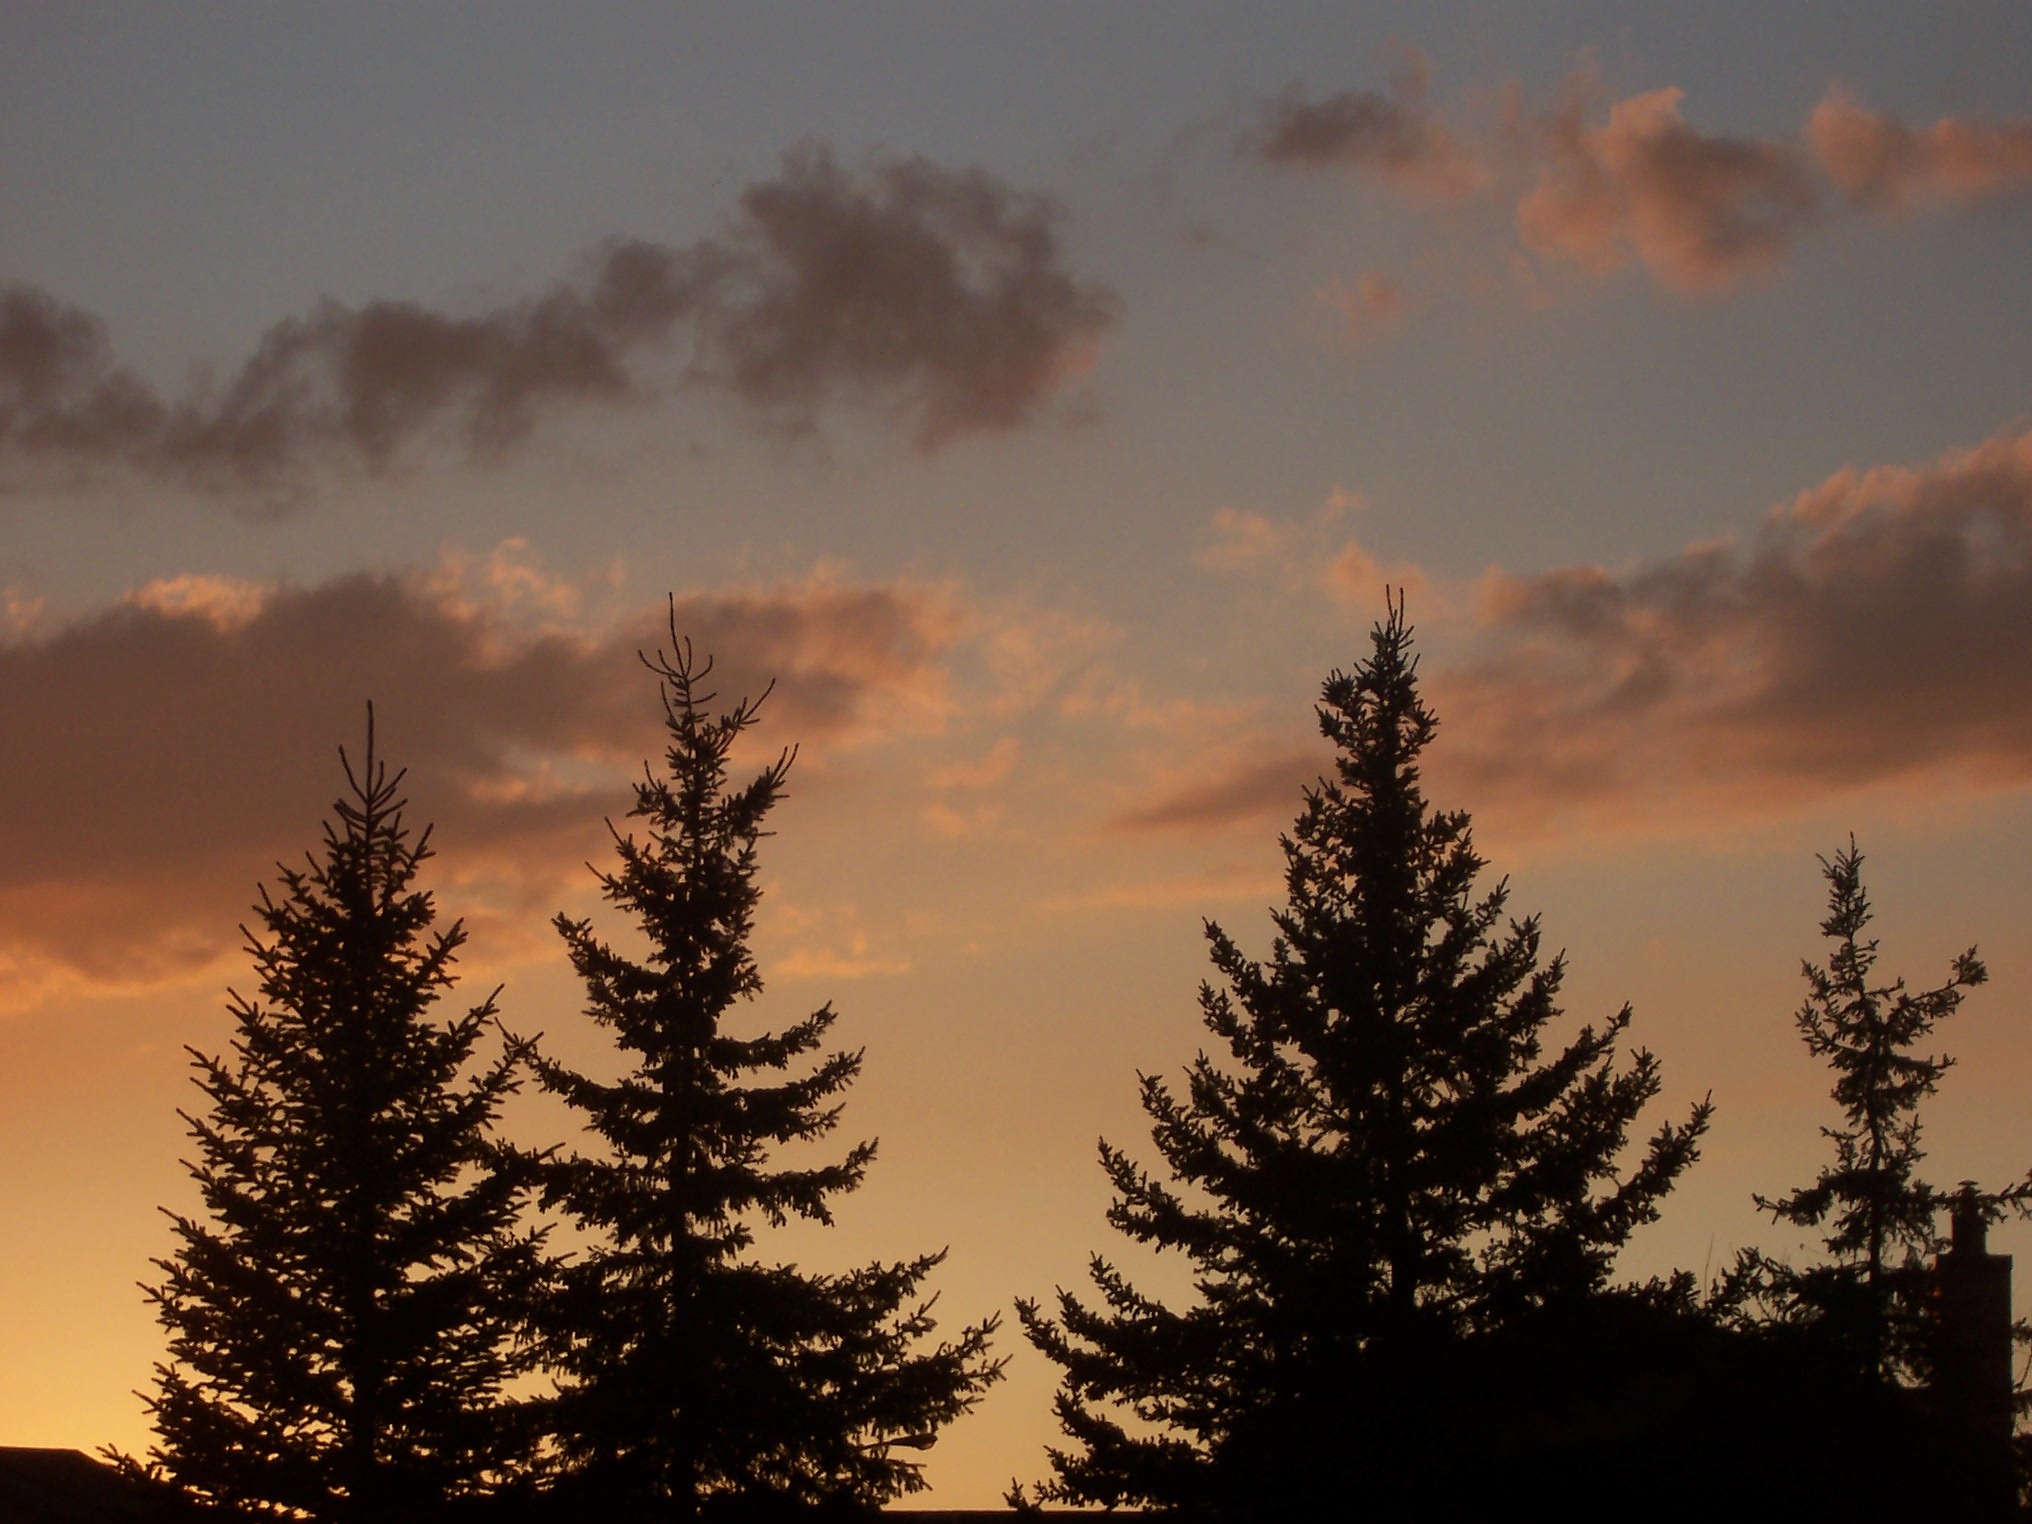
tree, nature, cloud, sky, sunrise, sunset, sunlight, morning, dawn, atmosphere, dusk, evening, afterglow, atmospheric phenomenon, woody plant, red sky at morning